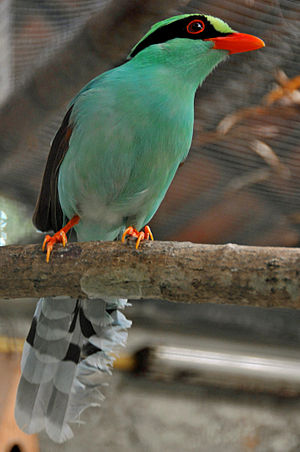
Grøn jagtskade
Grøn Jagtskade er en kragefugl, der lever i sydøstlige Asien.